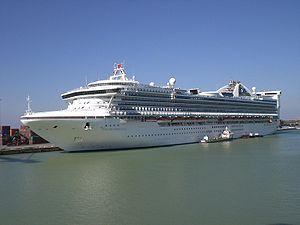
La Grand Class est une classe de onze navires de croisière réalisée pour les deux opérateurs de croisière :